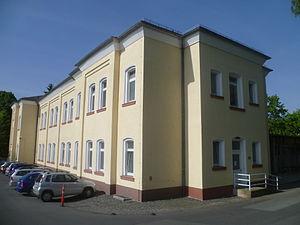
L'hôpital psychiatrique d'Hadamar, fondé en 1907 après avoir abrité un centre de redressement depuis 1883, puis nommé « centre régional de guérison et de soins d'Hadamar », fut utilisé comme « centre de mise à mort » par le régime nazi, dans le cadre de la politique de mise à mort systématique de personnes handicapées et de malades mentaux connue aujourd'hui sous le nom d'« Aktion T4 ».